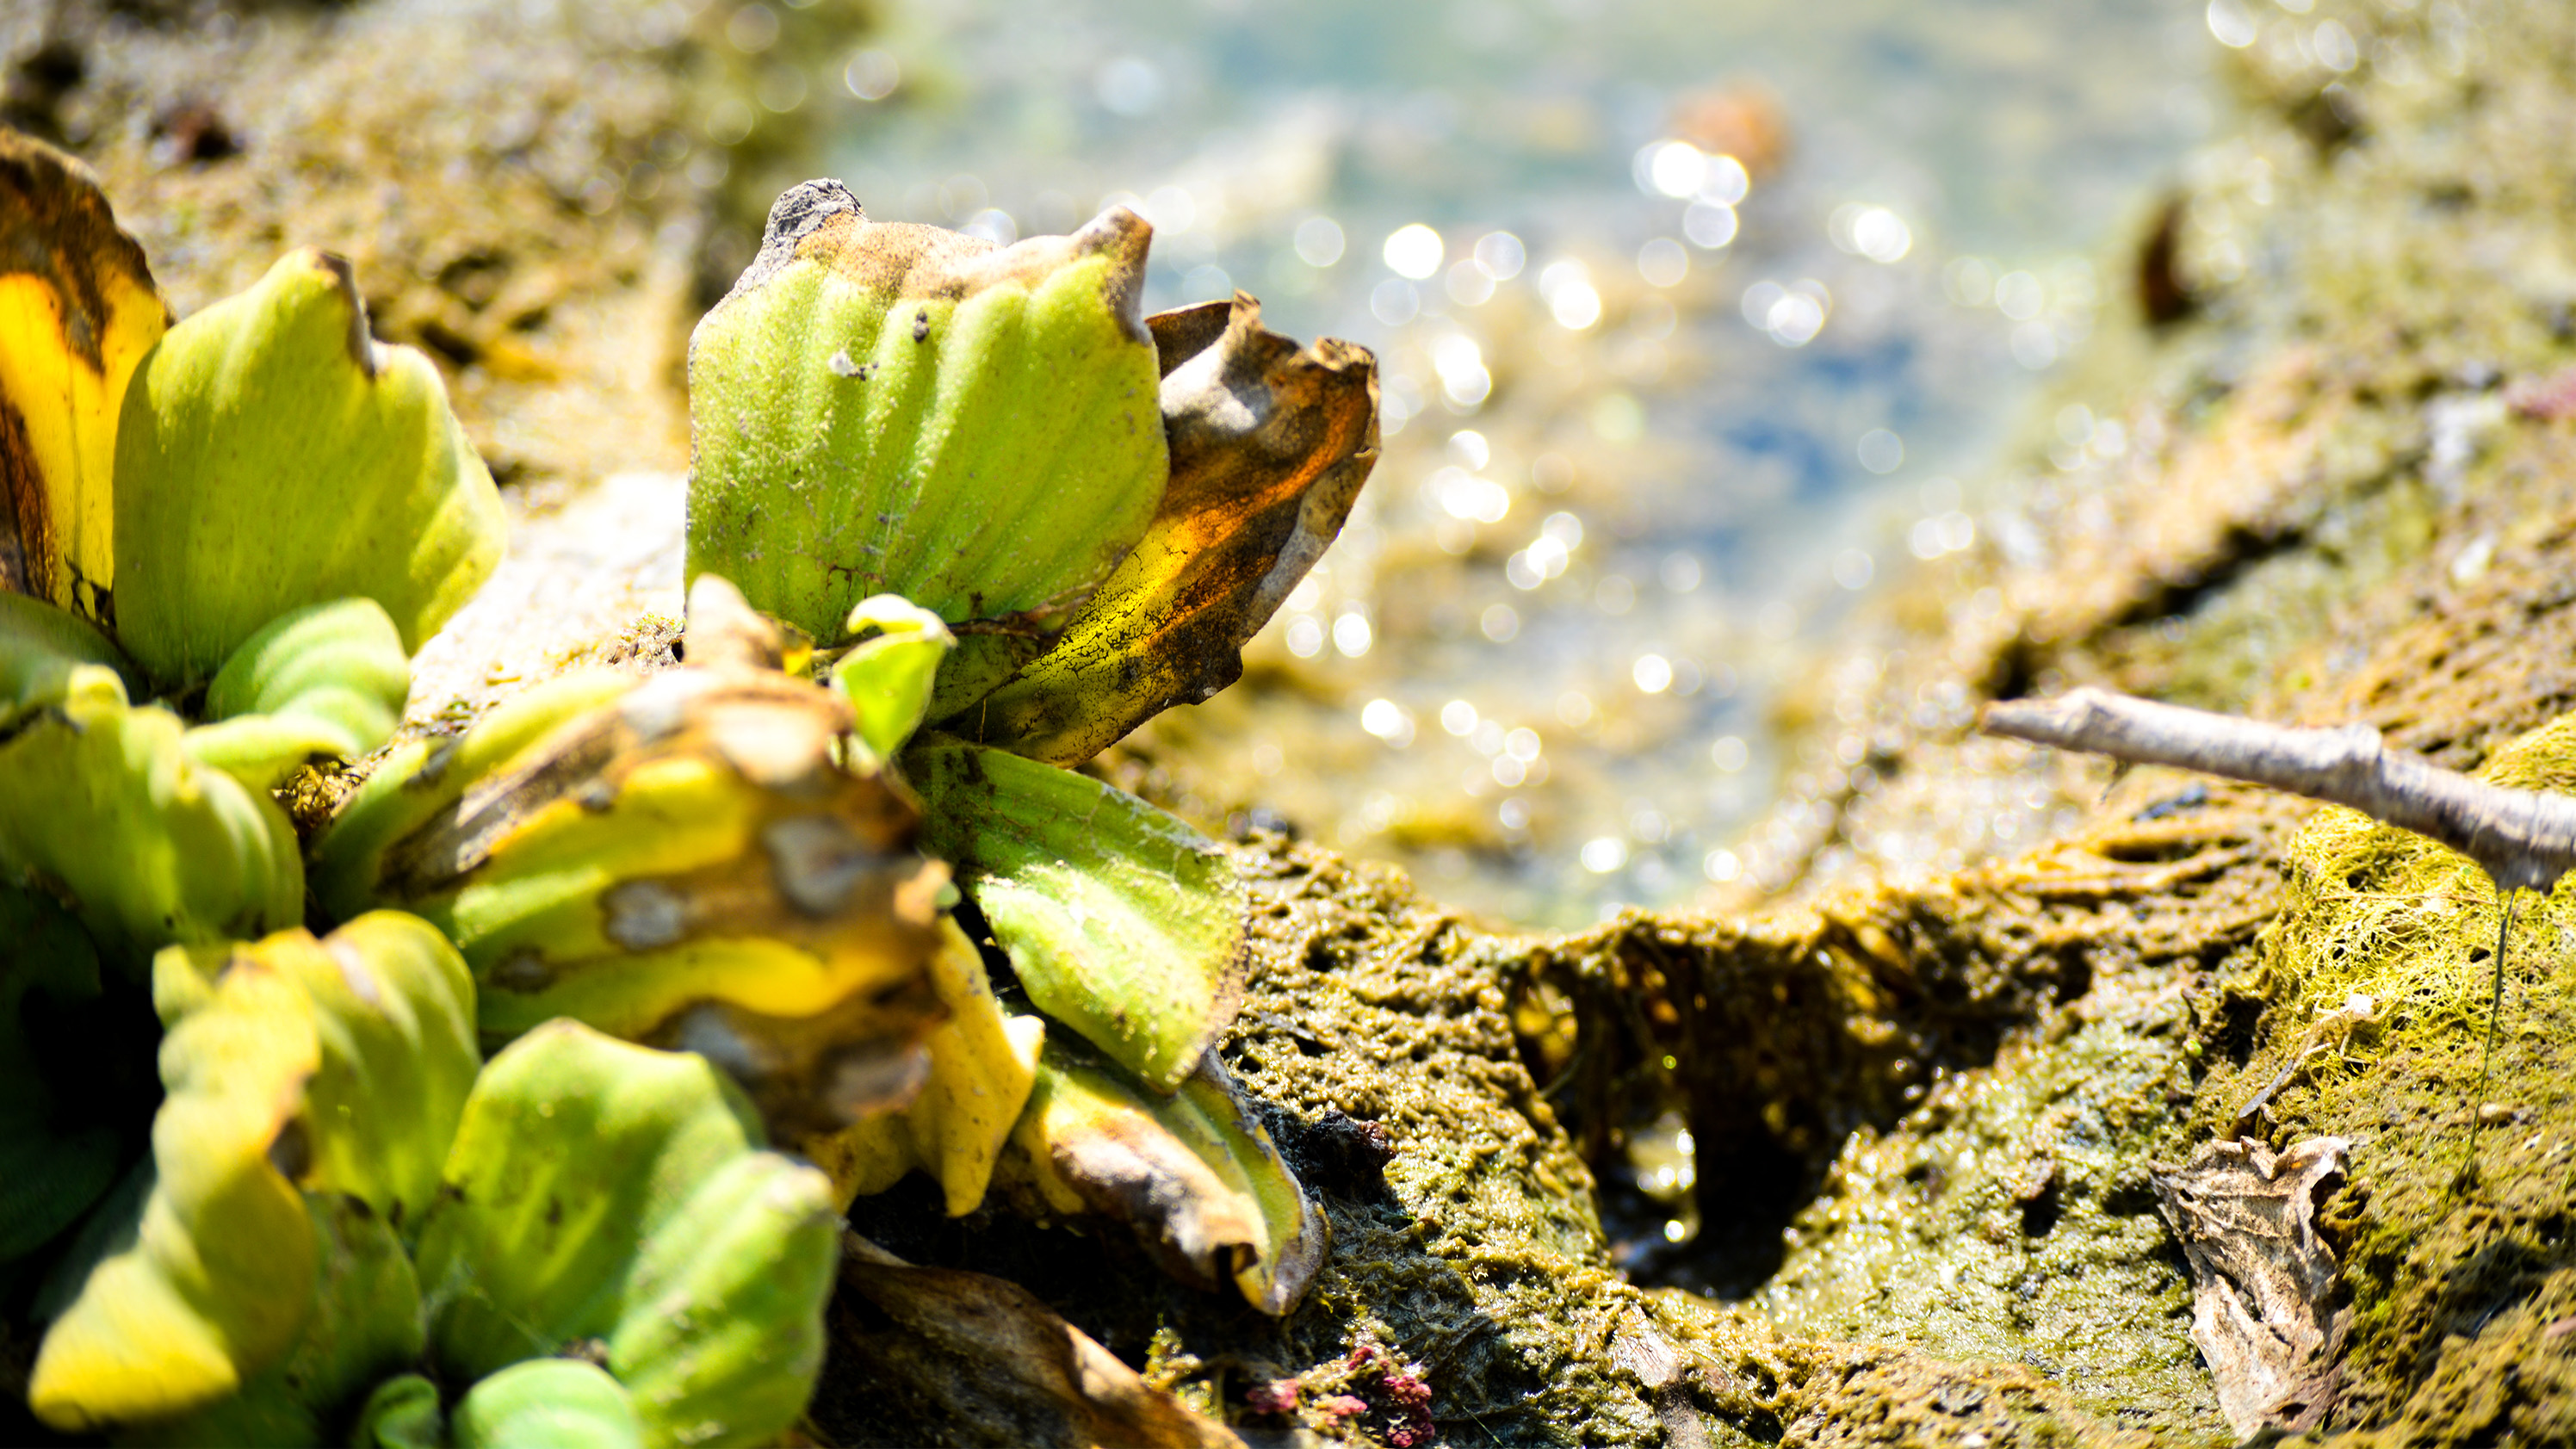
nature, flower, water, plant, vegetation, flora, spring, non vascular land plant